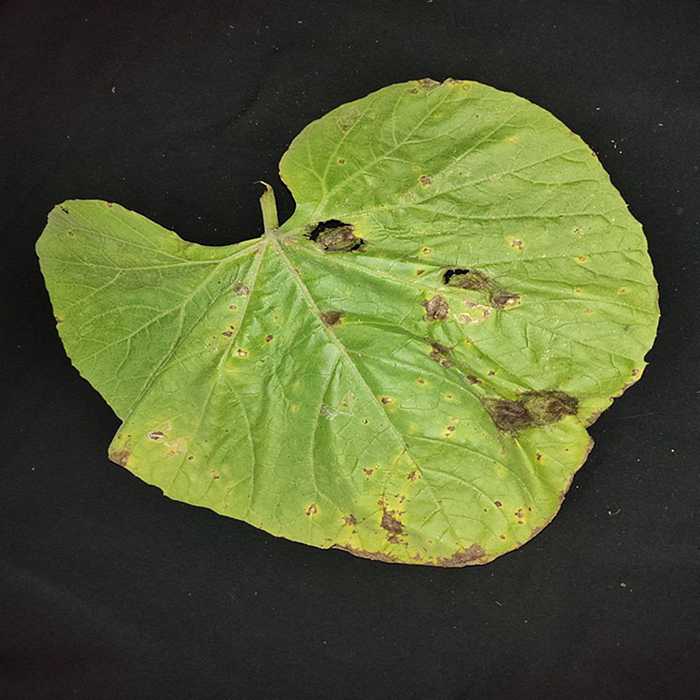
Plant: Bottle gourd
Label: Downey mildew